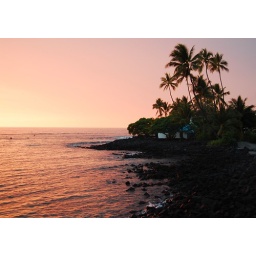
The blue and white building in the trees is a little church.